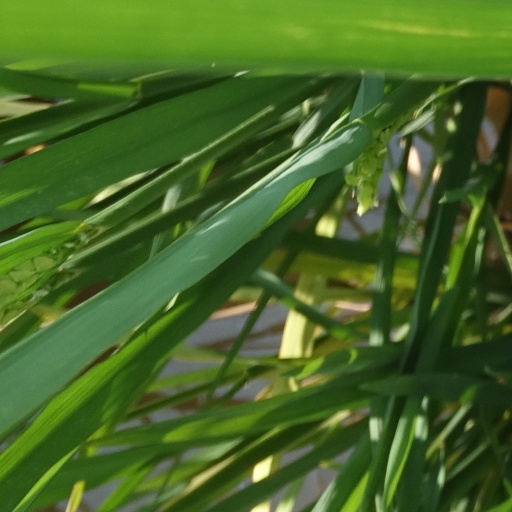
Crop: rice